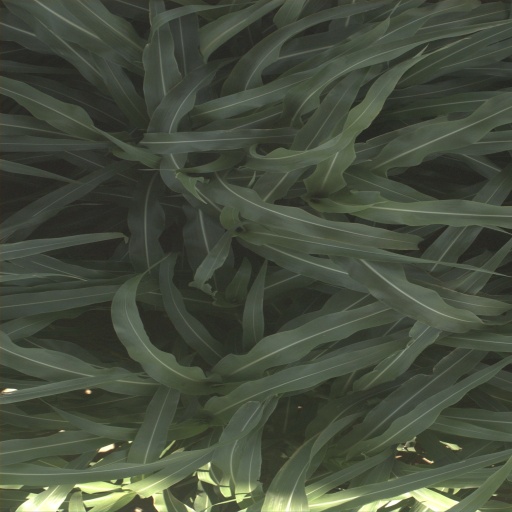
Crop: sorghum